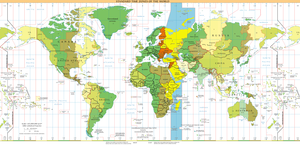
UTC+3
Verdenskort med UTC+3 markeret med gul (hele året) og orange (sommer) for landområder, og blå for havområder
UTC+3 er betegnelsen for den tidszone hvor klokken er 3 timer foran UTC.